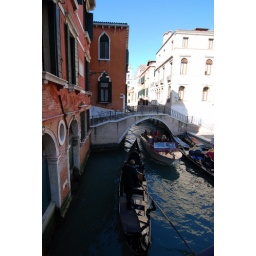
A boat passes under a bridge in the San Marco section of Venice.